Cultural depictions of Empress Matilda

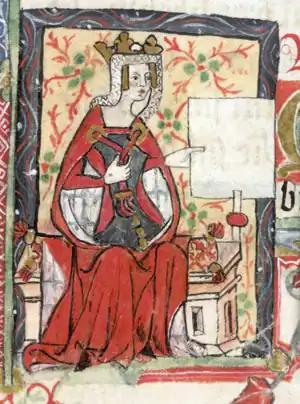
Portrait of Empress Mathilda, from "History of England" by St. Albans monks (15th century)

The 12th-century ruler Empress Matilda has been depicted in various cultural media.